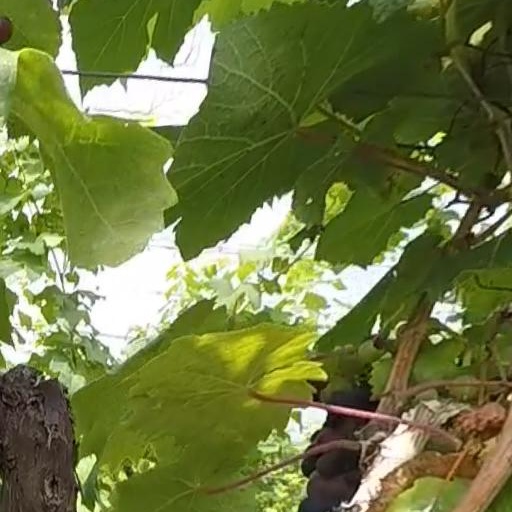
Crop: grape